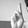
ASL letter: R